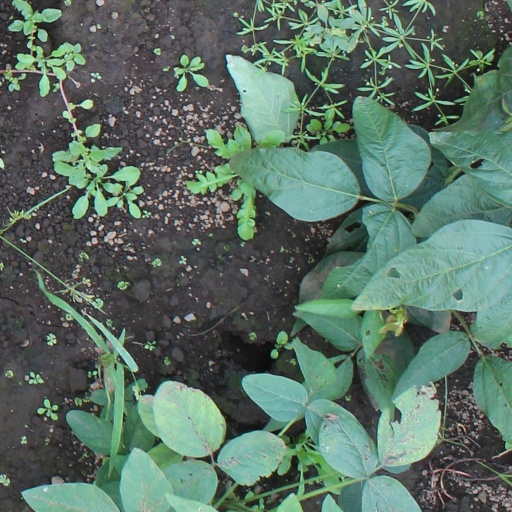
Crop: soybean